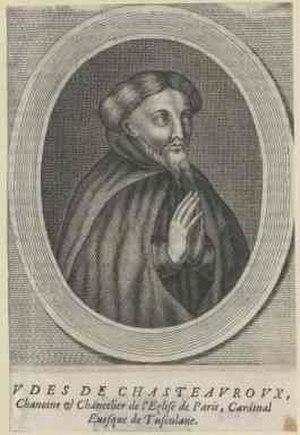
Eudes de Châteauroux ou Odon de Châteauroux, aussi Ottone de Castro Rodolfi da Châteroux, surnommé le cardinal Candius ou Blancus, est un cardinal, un prédicateur et un orateur français du XIIIᵉ siècle, auteur d'un grand nombre de sermons.